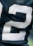
Number: 2